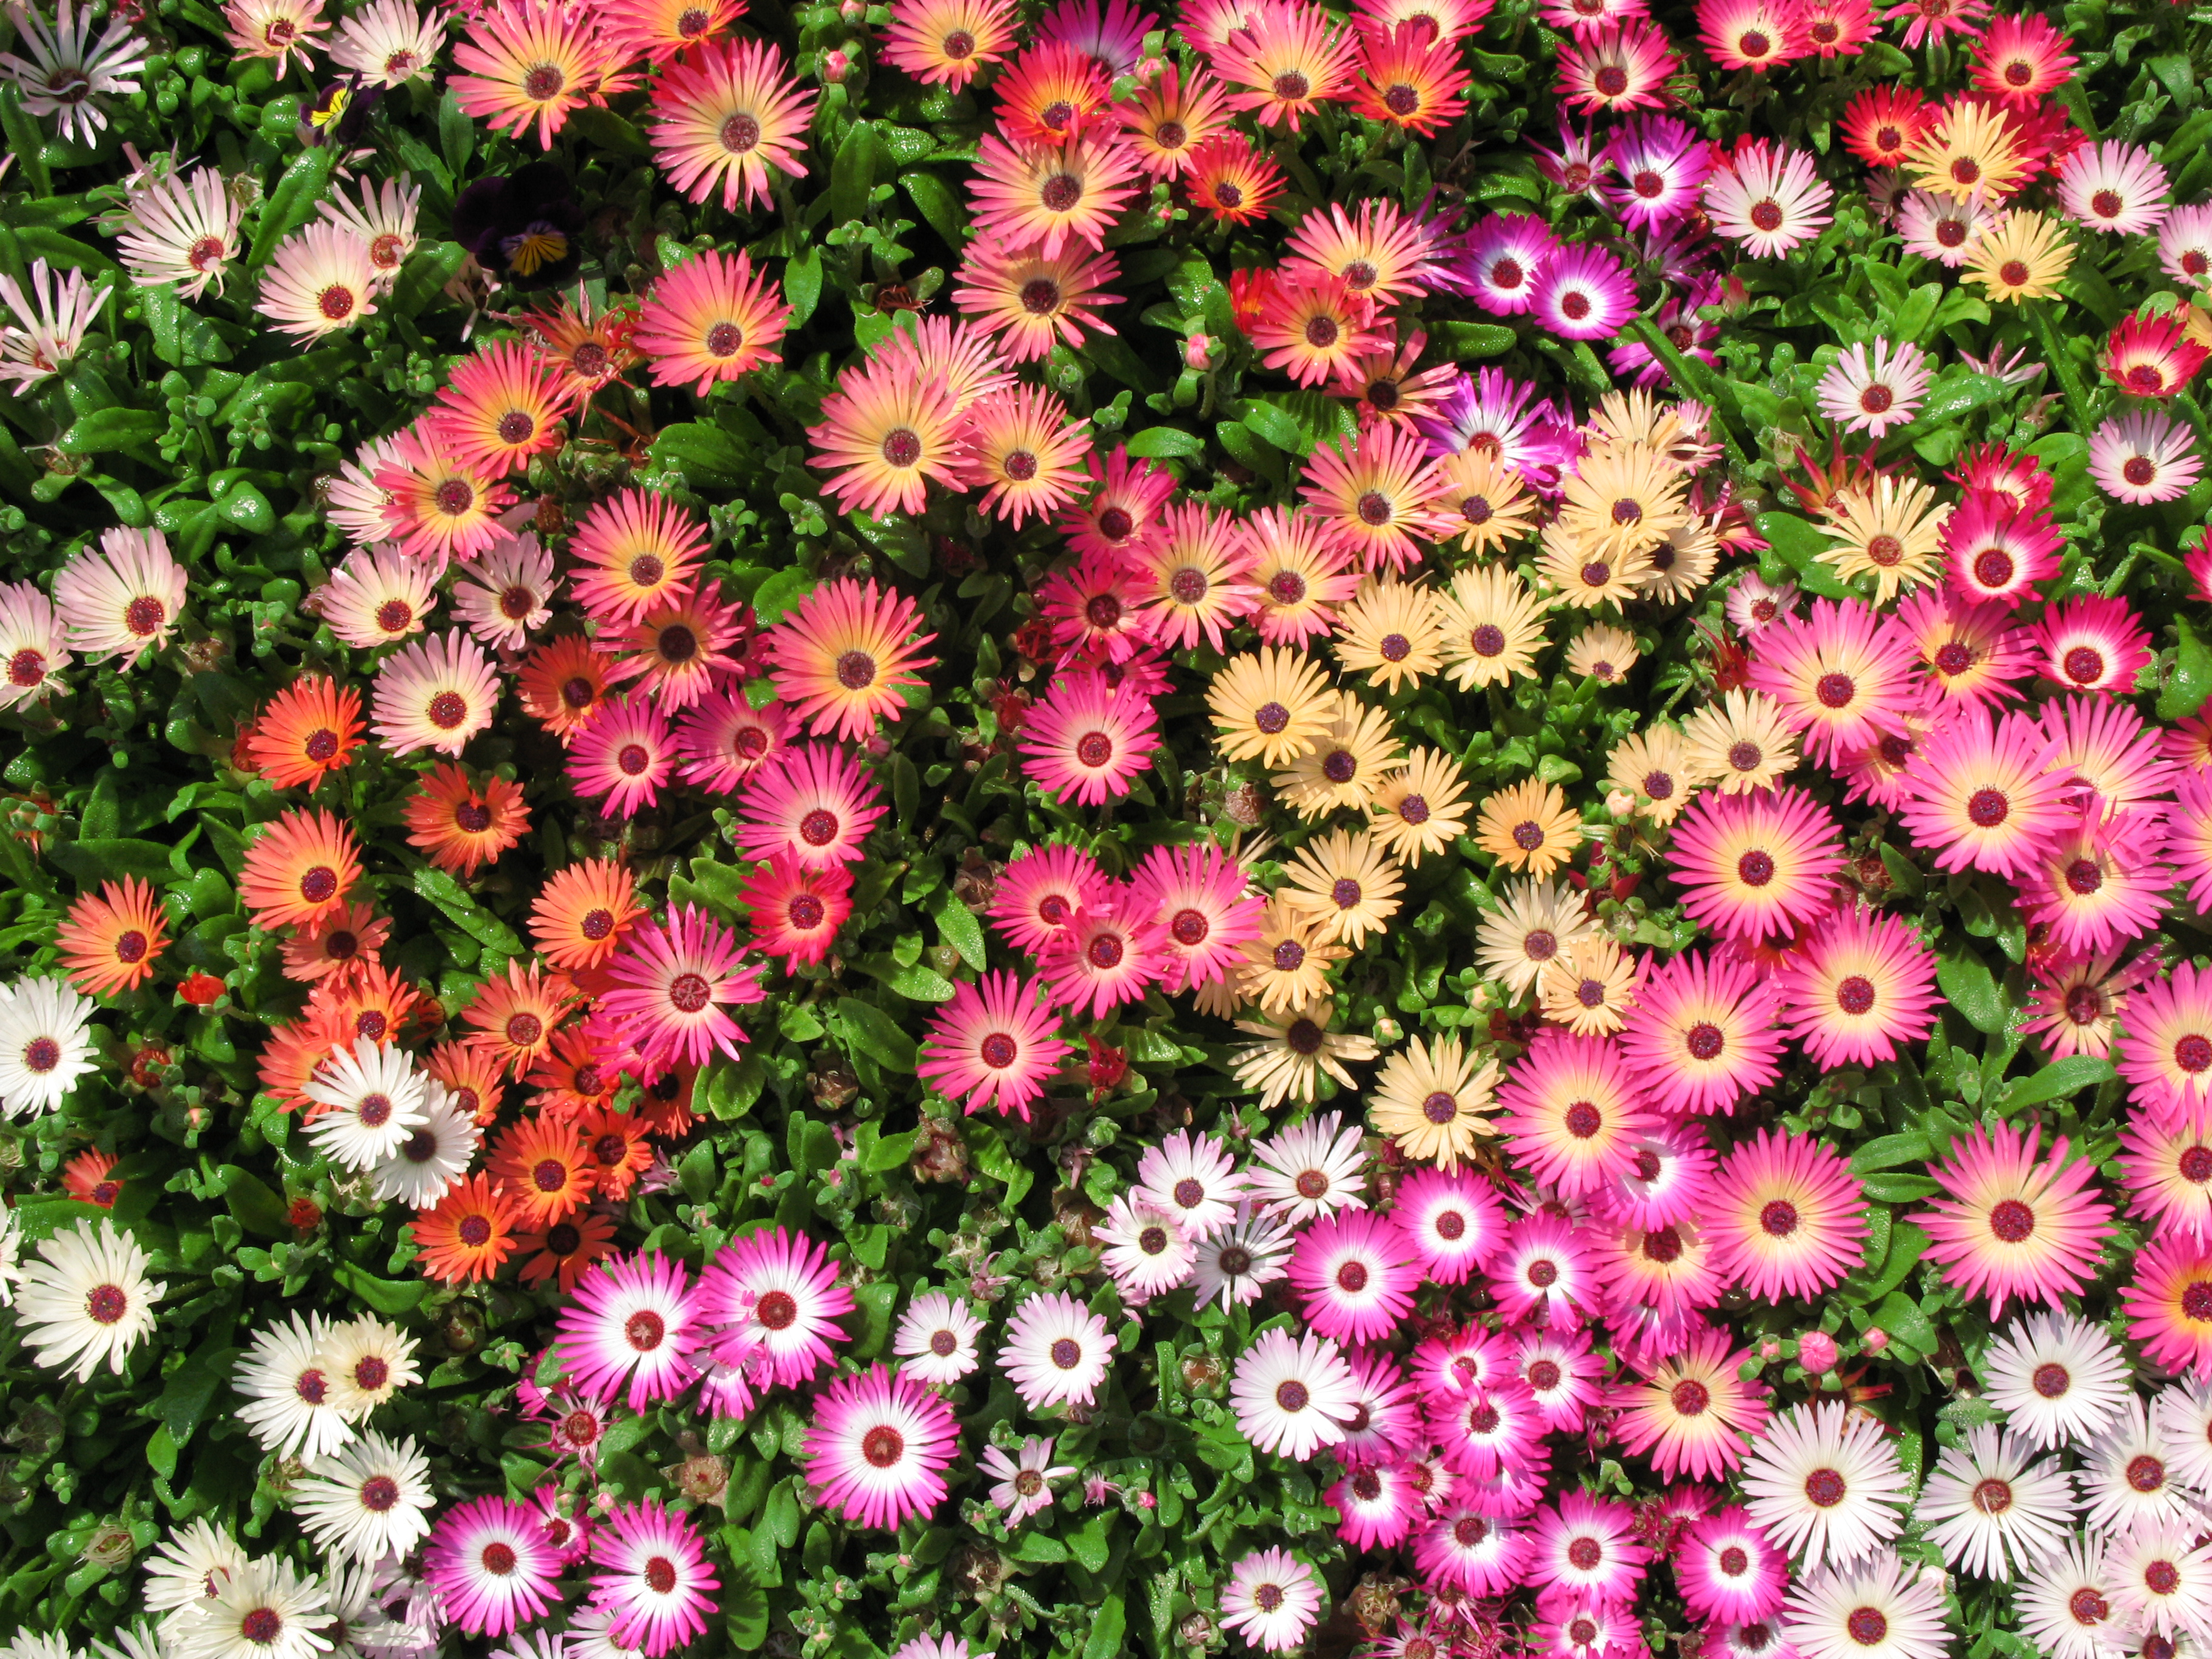
blossom, plant, flower, petal, daisy, pattern, high, botany, flora, wildflower, background, shrub, aster, wallpaper, hires, hi, res, resolution, g7, flowering plant, daisy family, annual plant, land plant, chrysanths, dorotheanthus bellidiformis